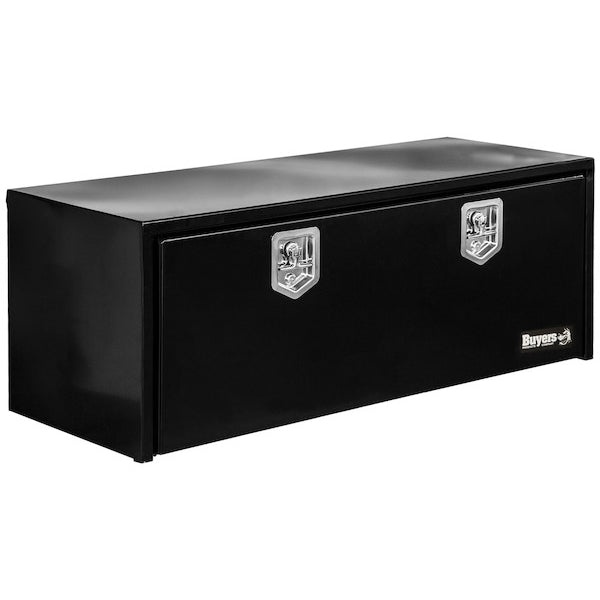
18X18X60 BLK TOOL BOX
Buyers Products 1702315 Tool Box; Underbody; 1 Recessed Drop Door; Smooth; Gloss; Black; Steel; 60 Inch Length x 18 Inch Width x 18 Inch Height; Compression Latch Protect and secure your equipment for the long haul with Buyers Products easy to access under bed truck boxes. Each professional grade truck box is crafted from strong 14 Gauge steel, with a recessed 12 Gauge drop door. Type: Underbed Surface Design: Smooth Number Of Lids/Storage Box Doors: 1 Door Lockable Lid: Yes Color/ Finish: Black Matte Powder Coated Material: Steel Length (IN): 60 Inch Width (IN): 18 Inch Height (IN): 18 Inch Volume (CU FT): 11.2 Cubic Feet Universality: Semi-Universal Style: Not Applicable With Rails: No With Aluminum Bed Upfit Kit: No Handle Type: T-Handle With Lid Shocks: No With Tray: No Drilling Required: No
Brand: Buyers Products
Category: Hardware > Hardware Accessories > Tool Storage & Organization > Tool Boxes > Truck Tool Boxes